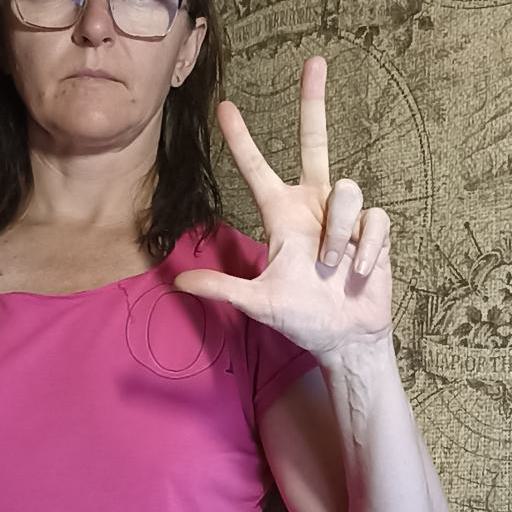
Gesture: three2